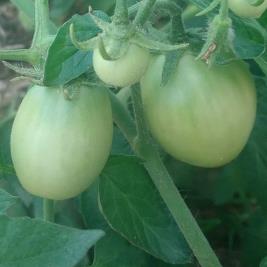
Crop: Tomato
Condition: healthy-fruit